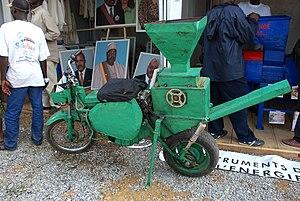
Une moto transformée en moulin pour desservir les populations dans des zones qui manque de courant électrique présenté pendant le comice agro pastoral d’Ebolowa au Cameroun. This is an image with the theme ""Africa on the Move or Transport"" from: Cameroon"
Le secteur de l'énergie au Cameroun est caractérisé par une offre insuffisante mais des gisements potentiels de gaz naturel, d'énergie hydroélectrique et autres énergies renouvelables importants. Le pétrole, exploité depuis le début des années 1980, et contribuant de façon significative à la balance commerciale, a connu son pic de production en 1985.